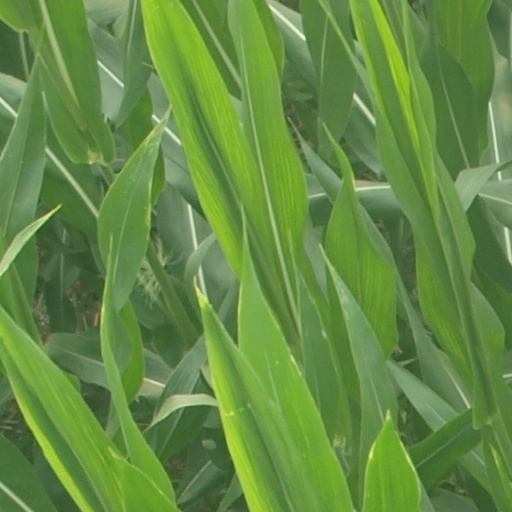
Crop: maize; corn